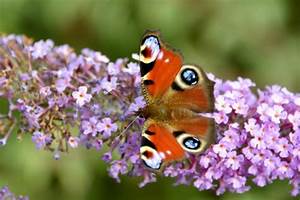
Label: farfalla